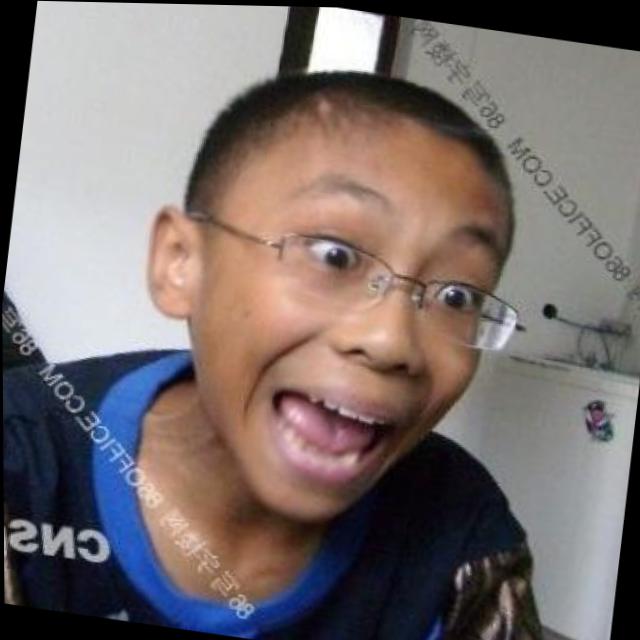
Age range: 0-12